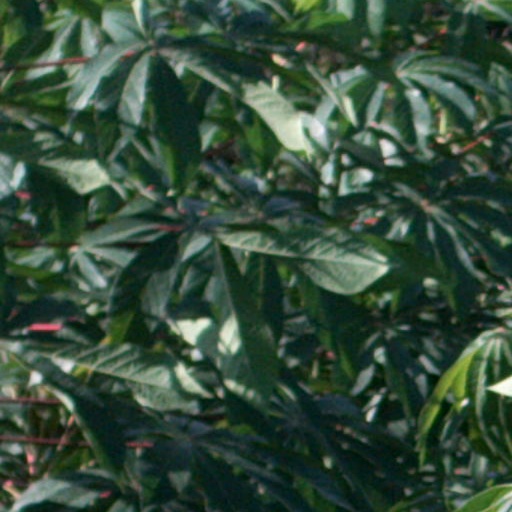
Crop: cassava